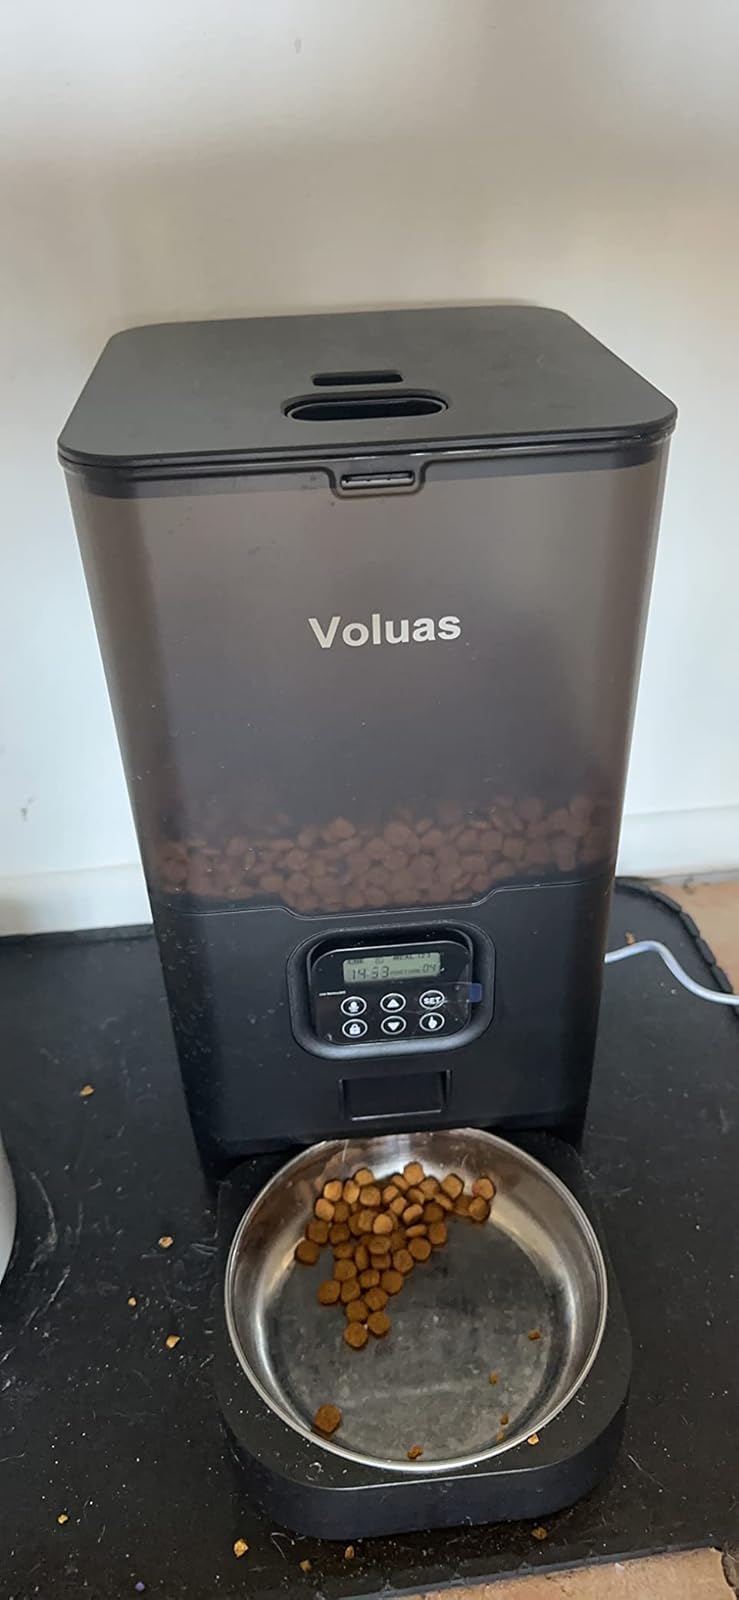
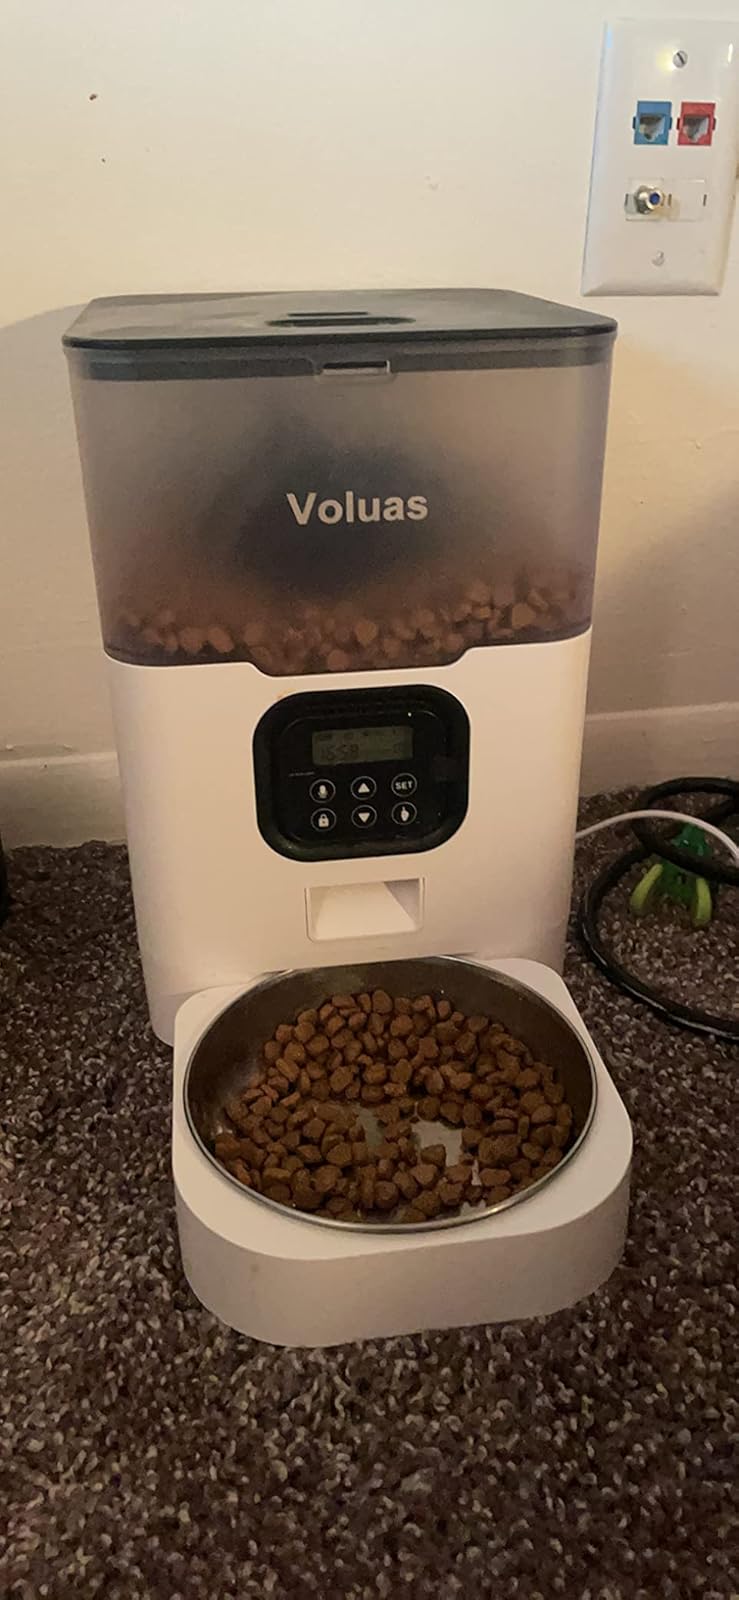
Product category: items_feeder
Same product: no